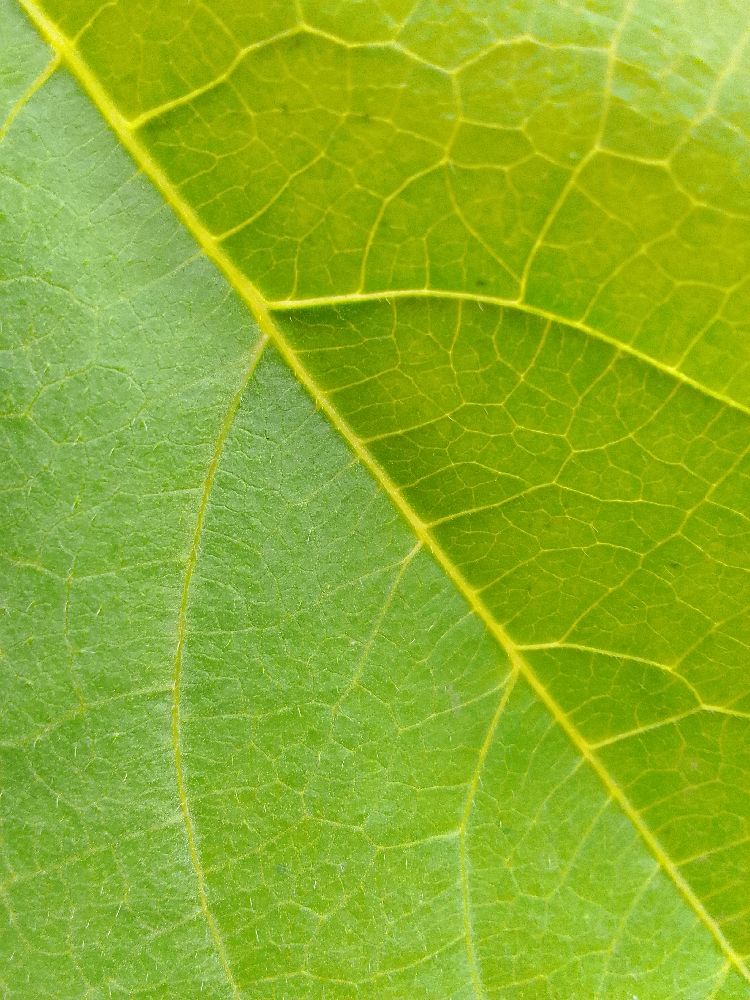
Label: healthy